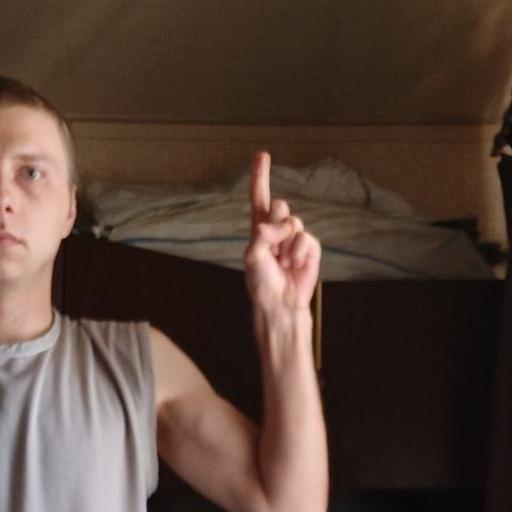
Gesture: one